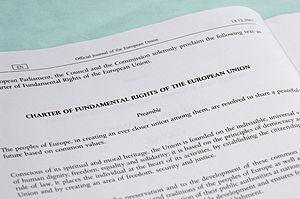
La solidarité est traditionnellement un devoir social ou une obligation réciproque d'aide et d'assistance ou de collaboration gracieuse qui existe entre les personnes d'un groupe ou d'une communauté du fait du lien qui les unit. Il n'y a pas de solidarité en dehors d'un groupe fermé.